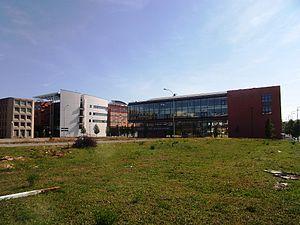
Bâtiment des sciences et bibliothèque de l'Université d'Évry-Val-d'Essonne
L’université d’Évry, est une université française créée en 1991, située dans le département de l'Essonne et est l'une des deux universités membres-associées de l'université Paris-Saclay.
Évry est une ancienne commune française située à vingt-six kilomètres au sud-est de Paris.